Midcontinent Rift System

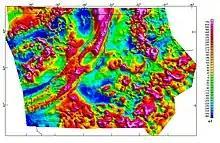
Iowa magnetic anomaly map showing the rift curving from the north center to the southwest of the state.

The Proterozoic Nonesuch Shale formation in the Keweenawan Rift contains enough organic carbon (greater than 0.5%) to be considered a potential source rock for petroleum. Oil identified as Precambrian has been found seeping out of the Nonesuch Shale in the White Pine mine in Michigan. A few deep wells were drilled to explore for oil and gas in rift rocks as far southwest as Kansas. No oil and gas were found, but the explorations did make some deep rock samples available. These include two "dry holes" drilled by Amoco: a well in Alger County, Michigan in 1987 and 1988, and one in Bayfield County, Wisconsin to a depth of in 1992. In 1987 Amoco also drilled a dry hole that penetrated rift sediments in Iowa.